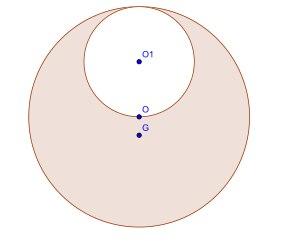
En mécanique, le centre de masse d'une plaque homogène est le point par rapport auquel la masse est uniformément répartie. Pratiquement, dans le cas d'un champ de pesanteur uniforme le centre de masse est confondu avec le centre de gravité de la plaque.